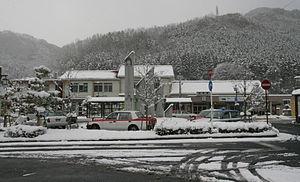
La gare de Niimi est une gare ferroviaire située dans la ville de Niimi, dans la préfecture d'Okayama au Japon. La gare est exploitée par la compagnie JR West.